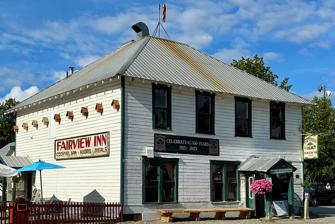
Building: Fairview Inn
Country: United States of America
Year built: 1923
United States historic place Fairview Inn U.S. National Register of Historic Places U.S. Historic district Contributing property Alaska Heritage Resources Survey Celebrating 100 years, 1923–2023 Location Main Street, Talkeetna, Alaska Coordinates 62°19′24″N 150°06′48″W / 62.32328°N 150.11332°W / 62.32328; -150.11332 Area less than one acre Built 1923 ( 1923 ) Part of Talkeetna Historic District ( ID93000321 ) NRHP reference No. 82004905 AHRS No. TAL-006 Significant dates Added to NRHP May 7, 1982 Designated CP April 26, 1993 Designated AHRS 1970 The Fairview Inn is a historic hotel building on Main Street in the center of Talkeetna, Alaska , United States.  It is a two-story frame structure, with a hip roof.  The main block, 36 feet (11 m) square, was built between 1920 and 1923, following the arrival in the area of the Alaska Railroad .  The building exterior is little-altered since then; its major modification has been the addition in the 1970s of an addition for owner living quarters. The interior also still follows essentially the same floor plan as when it was built. The building was listed on the National Register of Historic Places in 1982 and was added as a contributing property to Talkeetna Historic District in 1993. See also National Register of Historic Places listings in Matanuska-Susitna Borough, Alaska References